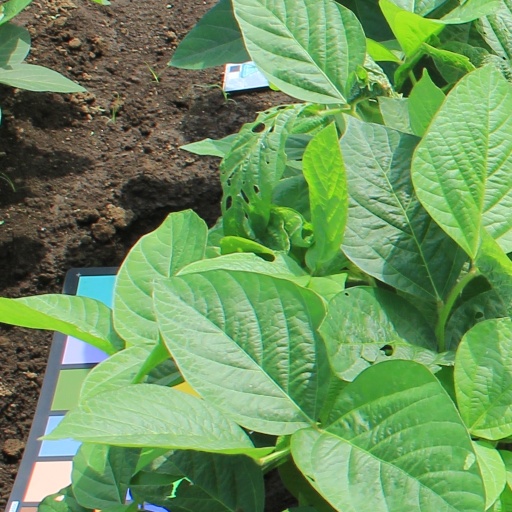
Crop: soybean